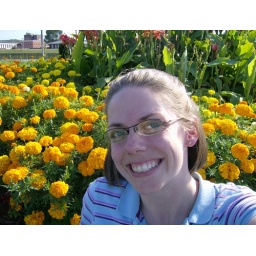
flowers by the river